Mercury Islands tusked wētā

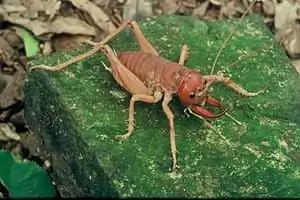
"Motuweta isolata" on Middle Island, 1993

"Motuweta isolata" are known naturally from just one island: Atiu/Middle Island in the Mercurys, an island group off the eastern coast of the Coromandel Peninsula. Middle Island is small, just , and free of introduced mammals, although it has several species of predators: giant centipedes, tuatara, lizards, and morepork. The island also has ground wētā ("Hemiandrus") and a large population of burrow-nesting seabirds.